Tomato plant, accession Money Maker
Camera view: vertical (180 deg); turntable rotation: 150 degrees
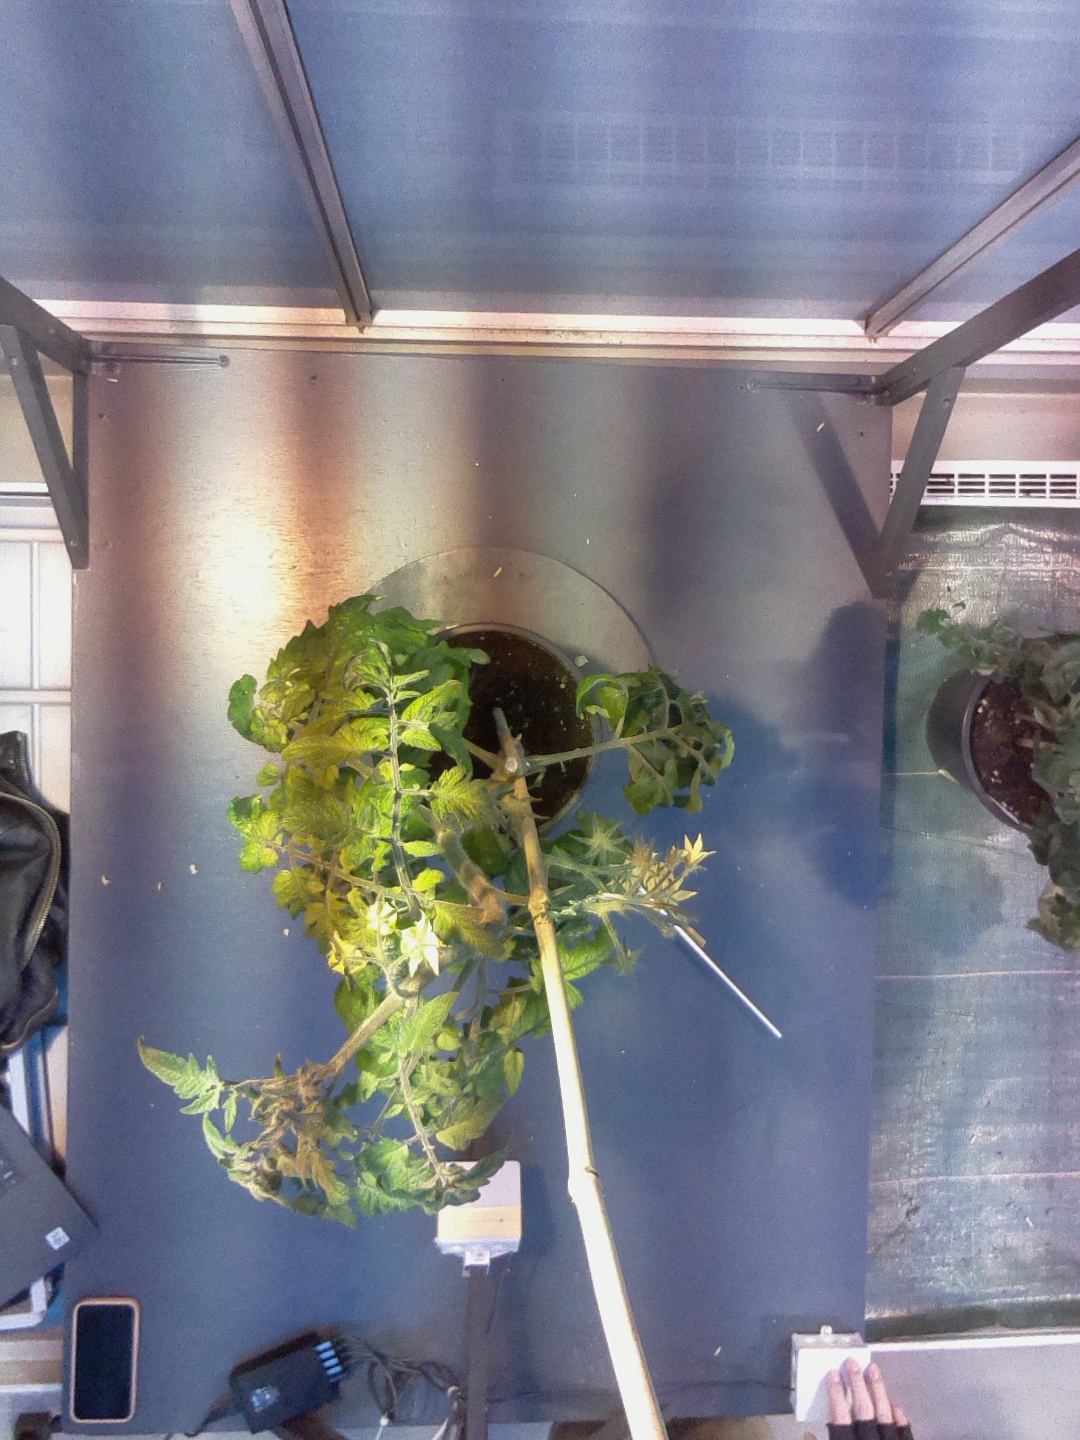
BBCH growth stage 70: Fruits at the main stem or branches visibles